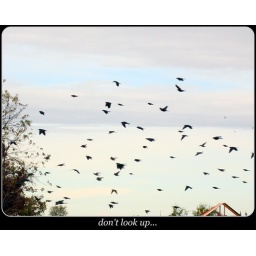
birds in the field across the street